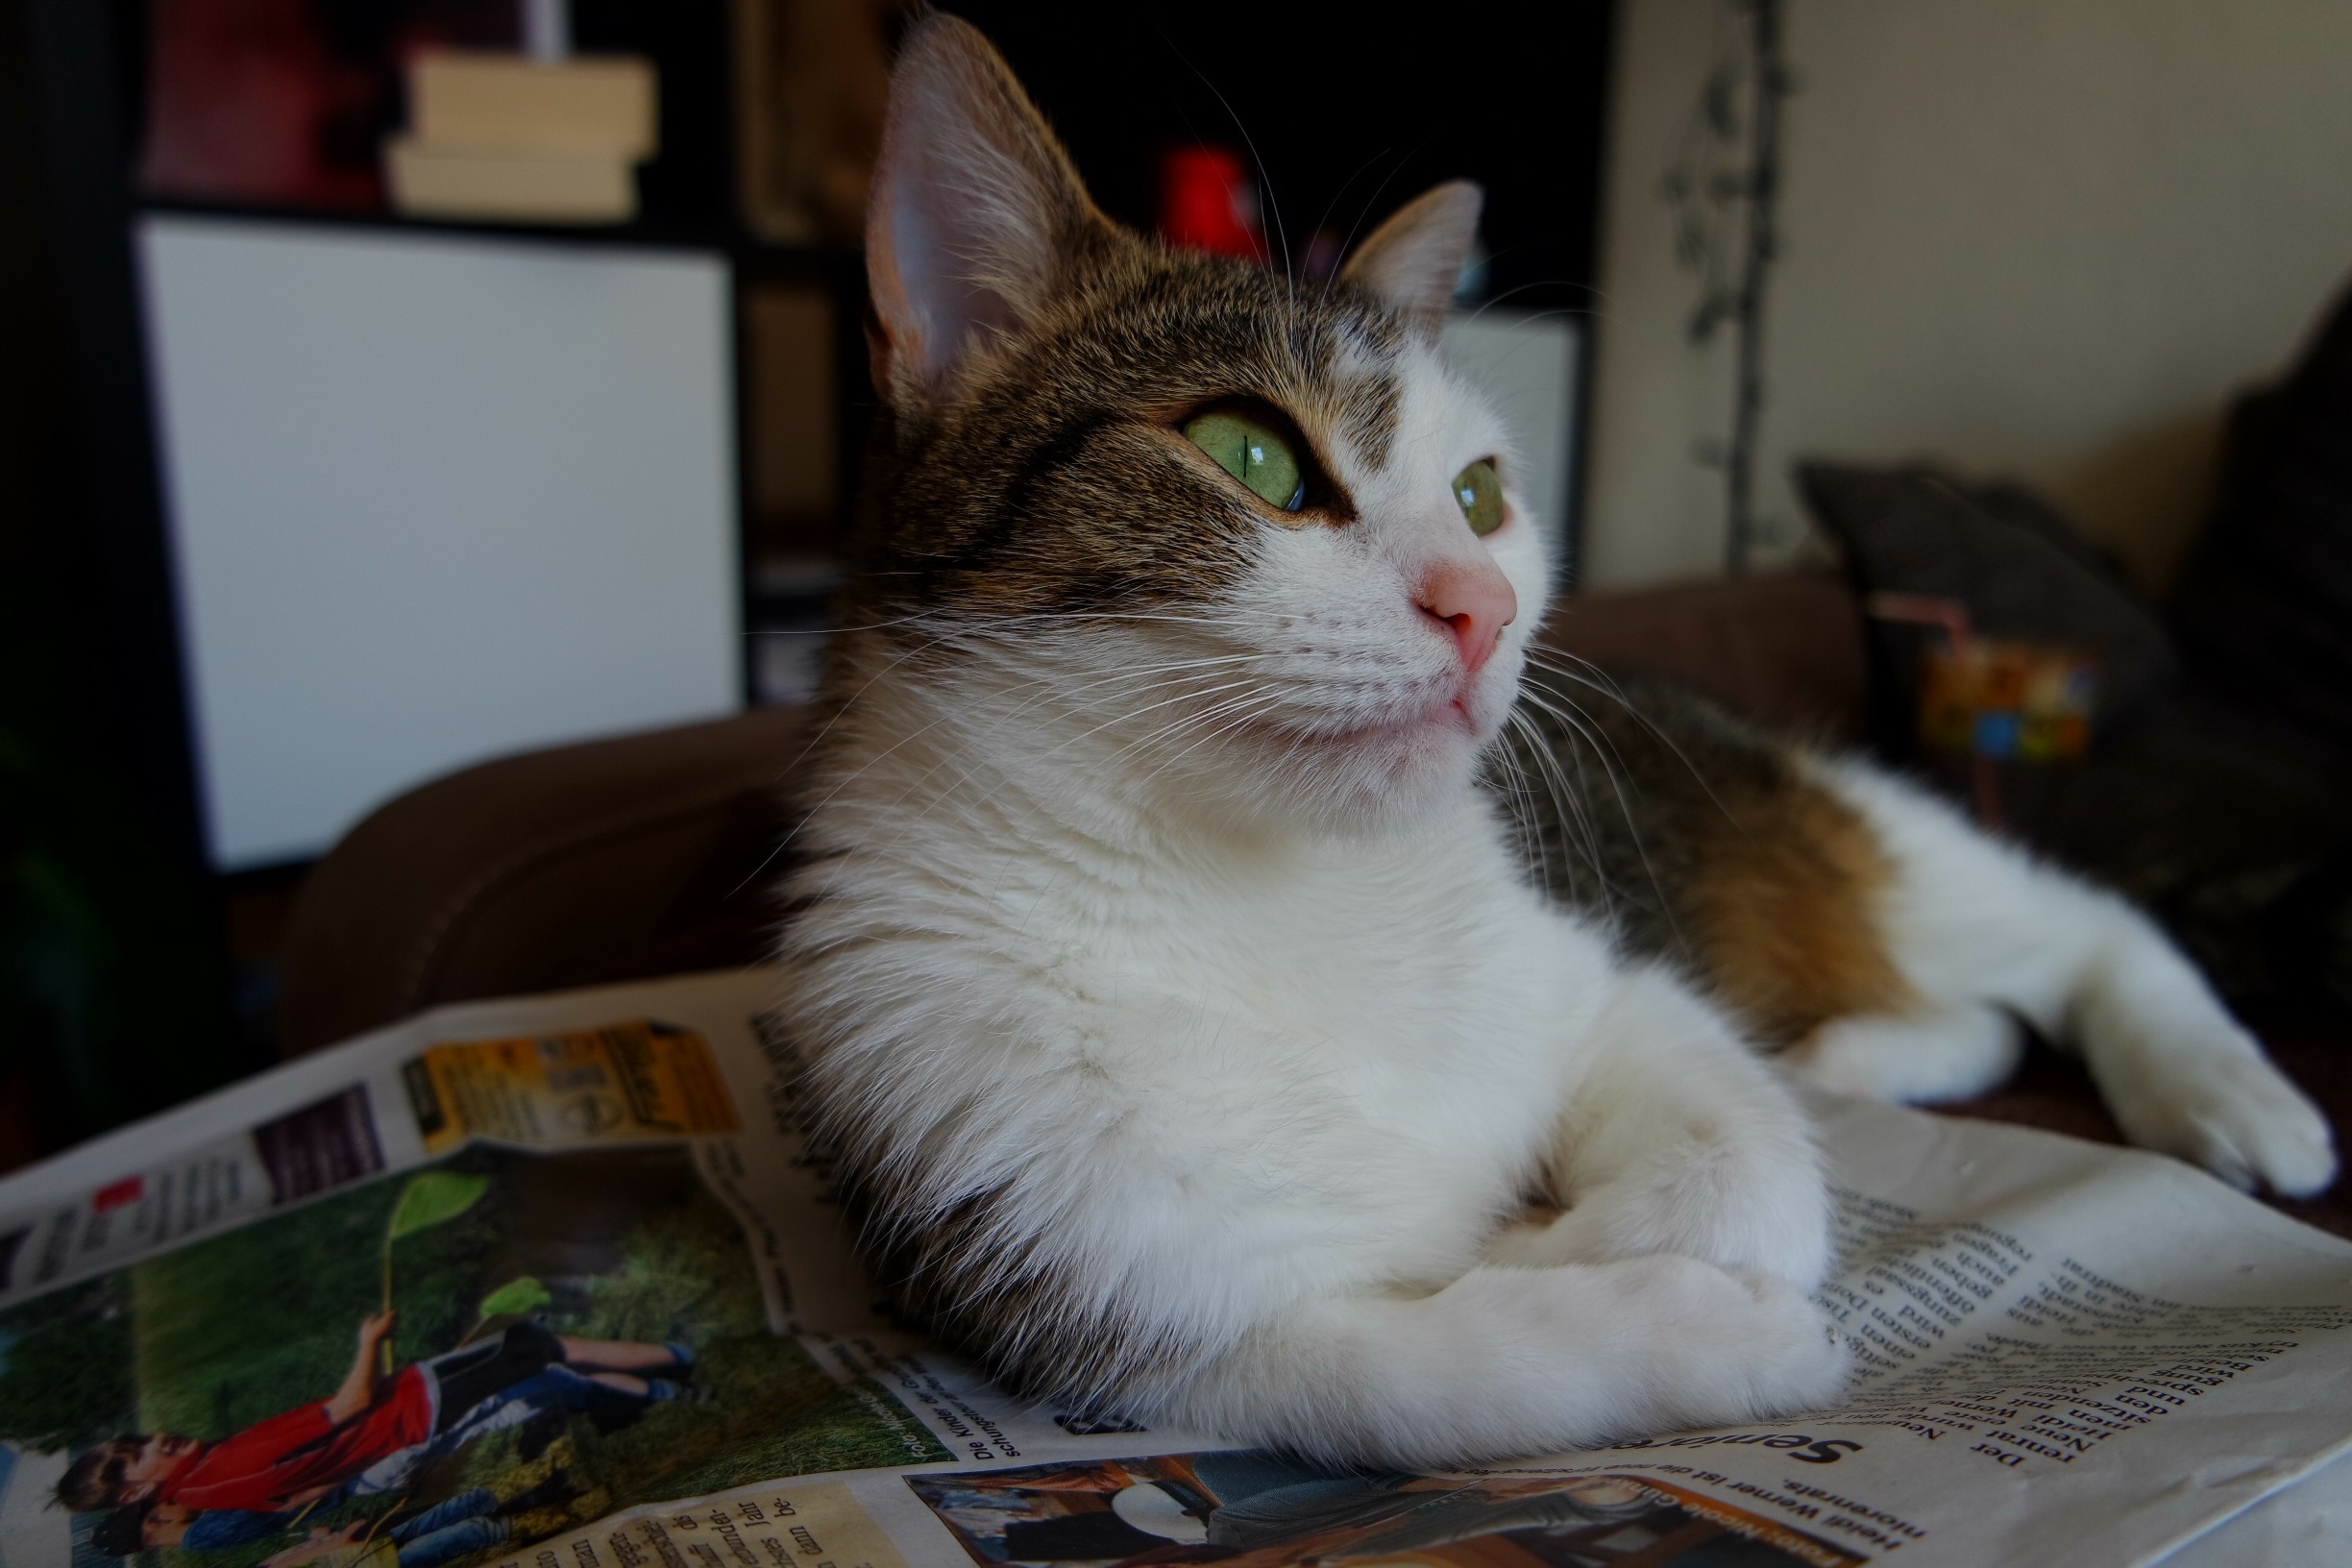
white, sweet, animal, cute, female, pet, cat, mammal, whiskers, vertebrate, pretty, mieze, domestic cat, cute cat, dear, tiger cat, cat face, young cat, cat's eyes, norwegian forest cat, european shorthair, house tiger, small to medium sized cats, cat like mammal, domestic short haired cat